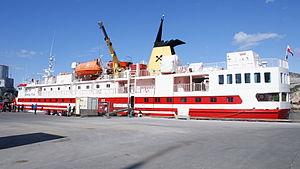
L'Arctic Umiaq Line est une compagnie maritime groenlandaise créée en 2006 par les autorités danoises, partageant ses origines avec la Royal Greenland et le groupe KNI. Elle est spécialisée dans le transport de passagers et de véhicules pour les côtes ouest et sud du Groenland.
Air Greenland A/S est une compagnie aérienne nationale du Groenland, propriété du gouvernement local du Groenland avec une participation de 37,5 % du groupe SAS et une participation de 25 % du gouvernement danois. Basée à Nuuk, l'entreprise comptait 668 employés en décembre 2009.